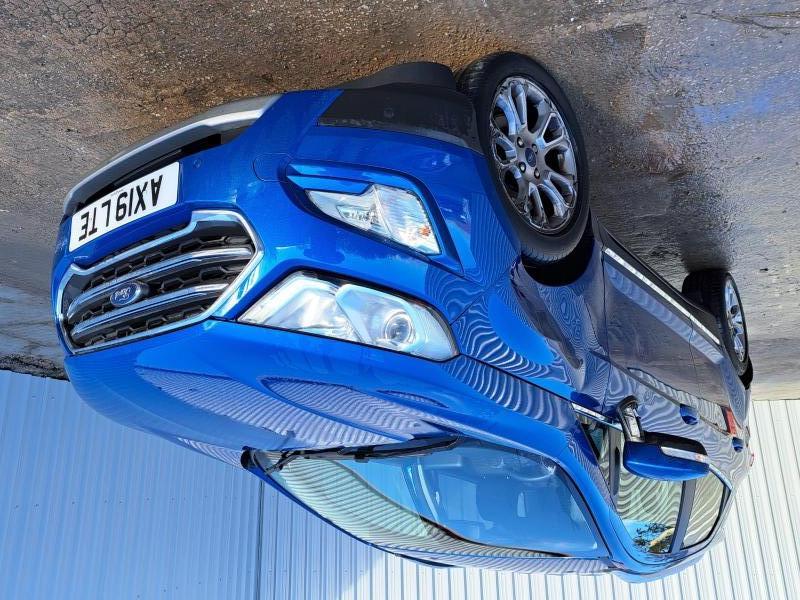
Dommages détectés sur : aile avant droite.
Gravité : mineur